Tourism in Colombia

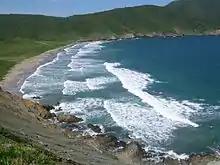
Playa Brava in Tayrona National Natural Park

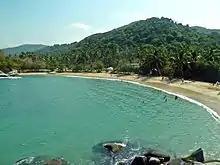
Cabo San Juan in Tayrona National Park

The contribution of travel and tourism to GDP was US$5,880.3bn (2.0% of total GDP) in 2016. Tourism generated 556,135 jobs (2.5% of total employment) in 2016. Foreign tourist visits were predicted to have risen from 0.6 million in 2007 to 4 million in 2017. Responsible tourism became a peremptory need for Colombia because it minimizes negative social, economic and environmental impacts and makes positive contributions to the conservation of natural and cultural heritage.